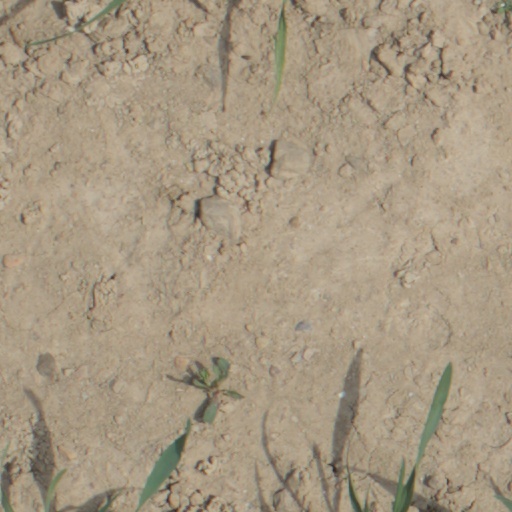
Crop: wheat